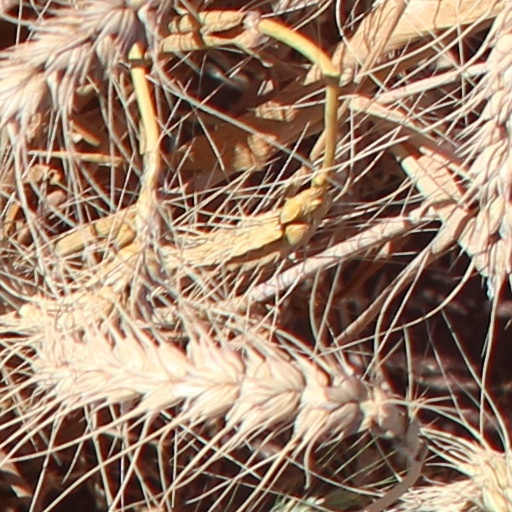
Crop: wheat